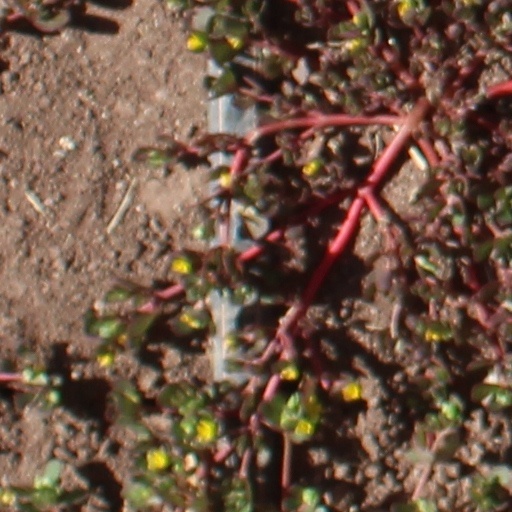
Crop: wheat